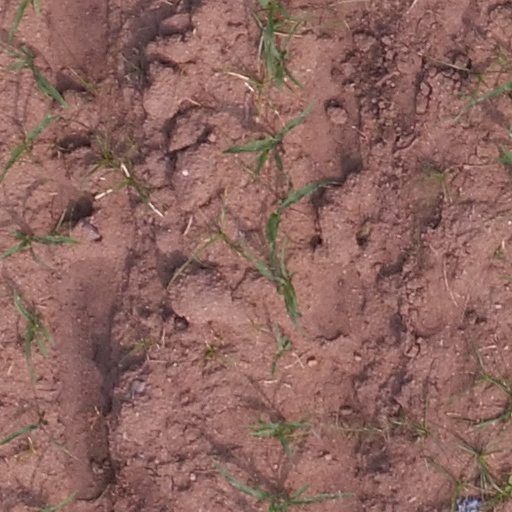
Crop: maize; corn